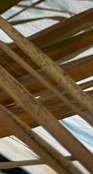
Label: Manganese Deficiency